Change Your Life (Little Mix song)

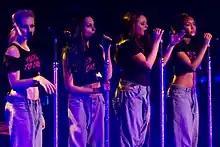
Little Mix performing in baggy jeans and black crop tops on stage.

Little Mix co-wrote "Change Your Life" with Richard Stannard, Tim Powell and Ash Howes. Stannard was among the first producers to work with the group during their formation on the eighth UK series of "The X Factor". It was also the first song Little Mix wrote together as a group; Jade Thirlwall said "I think you can really tell that when you listen to the lyrics... We had just come out of "The X Factor", we were thinking about that and thinking about the fans, so it's quite an important one."